Scuba diving

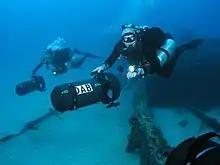
Divers using diver propulsion vehicles (scooters)

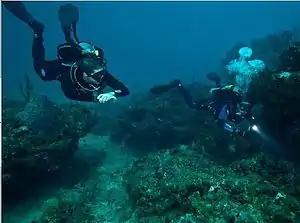
Divers with neutral buoyancy and horizontal trim with the fins raised are less likely to touch or disturb the bottom

For some diving, gas mixtures other than normal atmospheric air (21% oxygen, 78% nitrogen, 1% trace gases) can be used, so long as the diver is competent in their use. The most commonly used mixture is nitrox, also called Enriched Air Nitrox (EAN or EANx), which is air with extra oxygen, often with 32% or 36% oxygen, and thus less nitrogen, reducing the risk of decompression sickness or allowing longer exposure to the same pressure for equal risk. The reduced nitrogen may also allow for no stops or shorter decompression stop times or a shorter surface interval between dives.